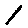
Label: 1